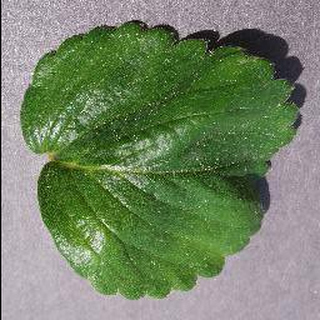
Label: healthy_strawberry